Huglfing station

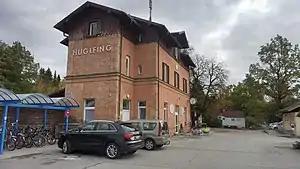
The station building in 2011

Huglfing station is a railway station in the municipality of Huglfing, in Bavaria, Germany. It is located on the Munich–Garmisch-Partenkirchen railway of Deutsche Bahn.